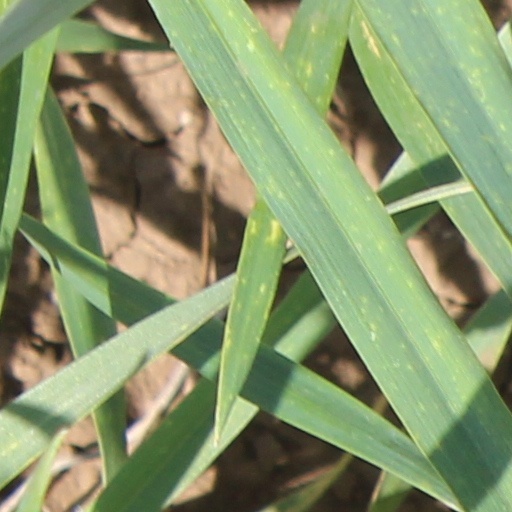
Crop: wheat